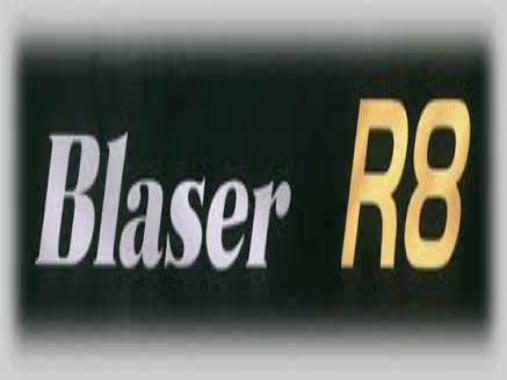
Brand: Blaser
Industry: Necessities